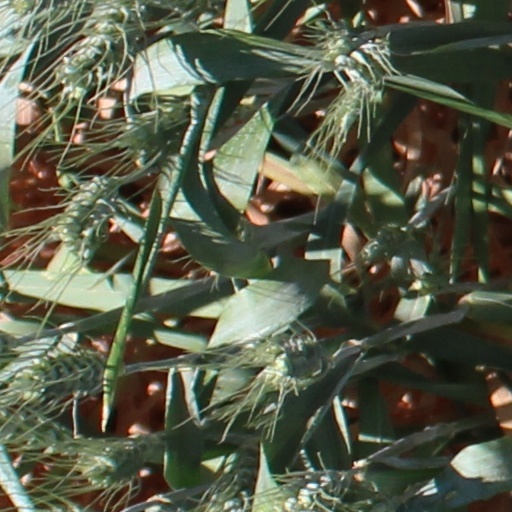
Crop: wheat